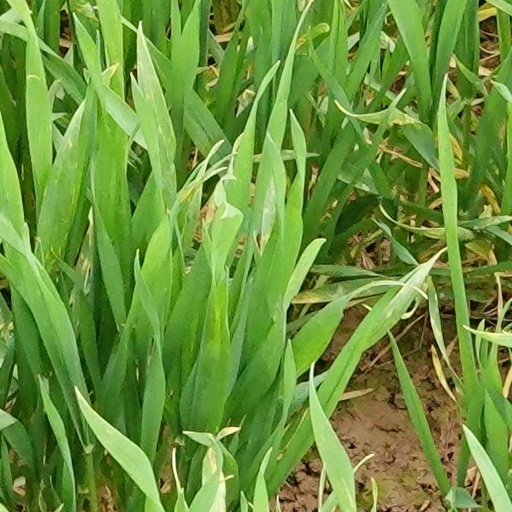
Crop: wheat